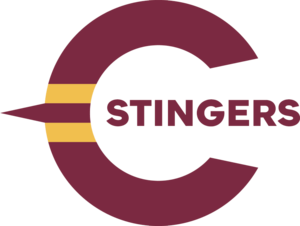
Logo des Stingers de Concordia à Montréal (2015-aujourd'hui).
Les Stingers de Concordia est le nom porté par les équipes sportives représentant l'Université Concordia, située dans la ville de Montréal, dans la province de Québec au Canada.